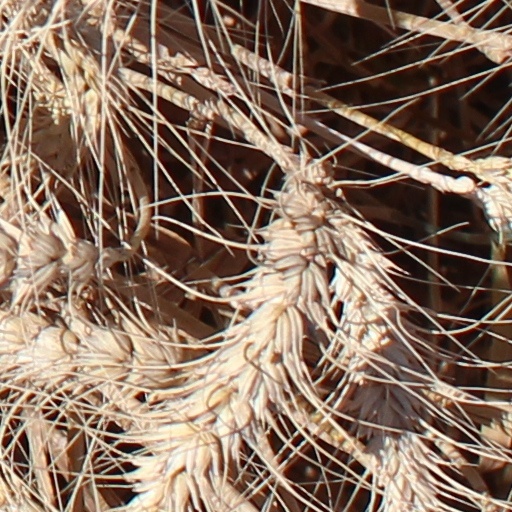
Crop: wheat